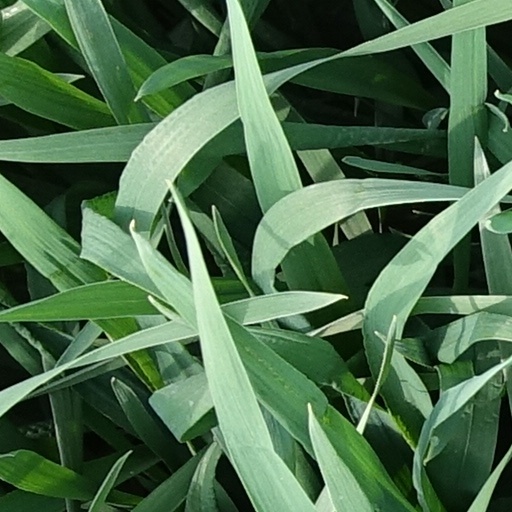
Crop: wheat